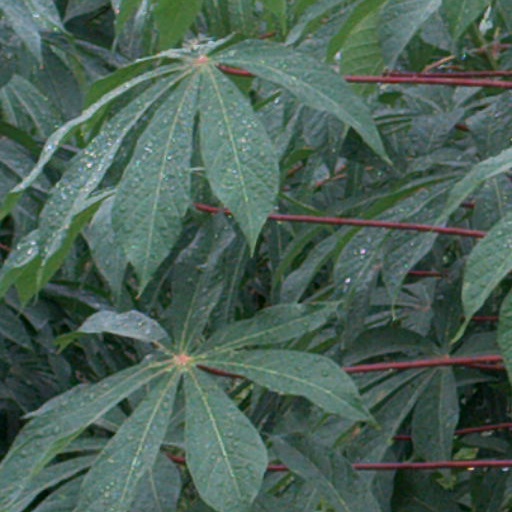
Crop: cassava